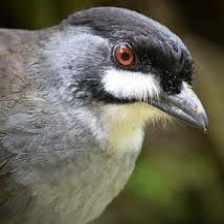
Species: JOCOTOCO ANTPITTA
Scientific name: GRALLARIA RIDGELYI